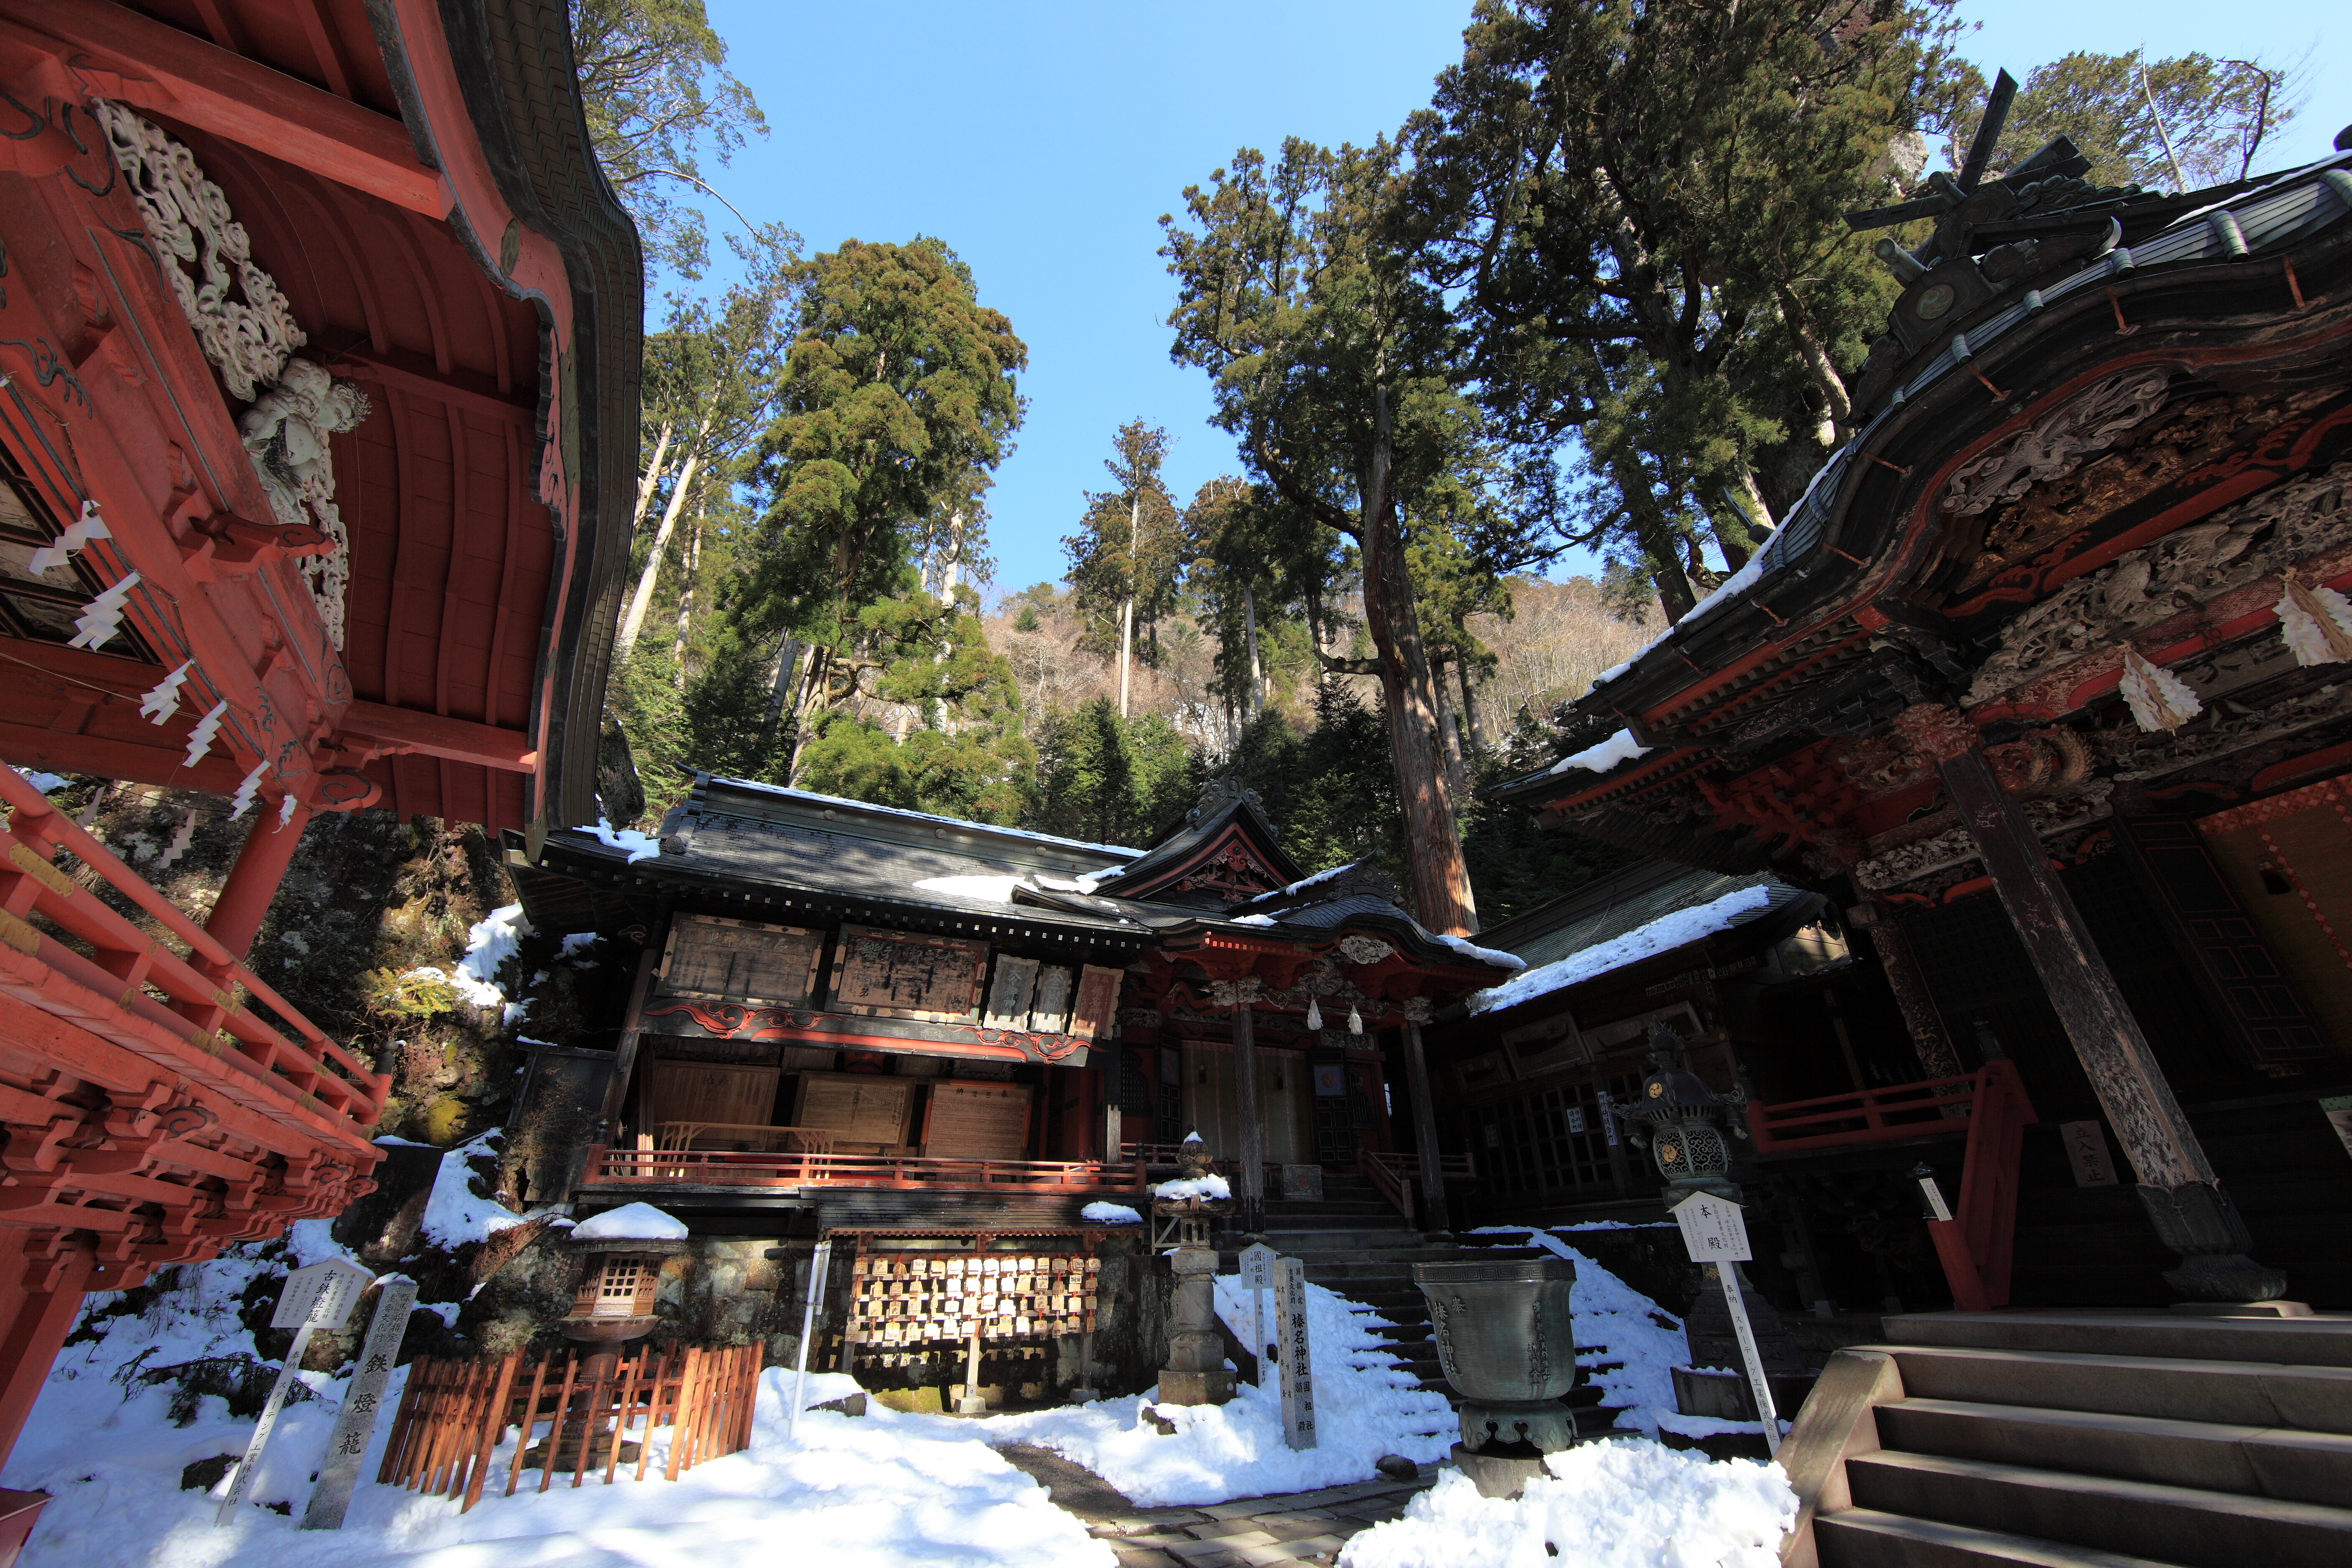
architecture, town, building, travel, high, place of worship, religious, temple, japanese, shrine, 5d, style, hires, markii, traditional, hi, res, resolution, gunma, takasaki, harunajinja, shinto shrine, human settlement